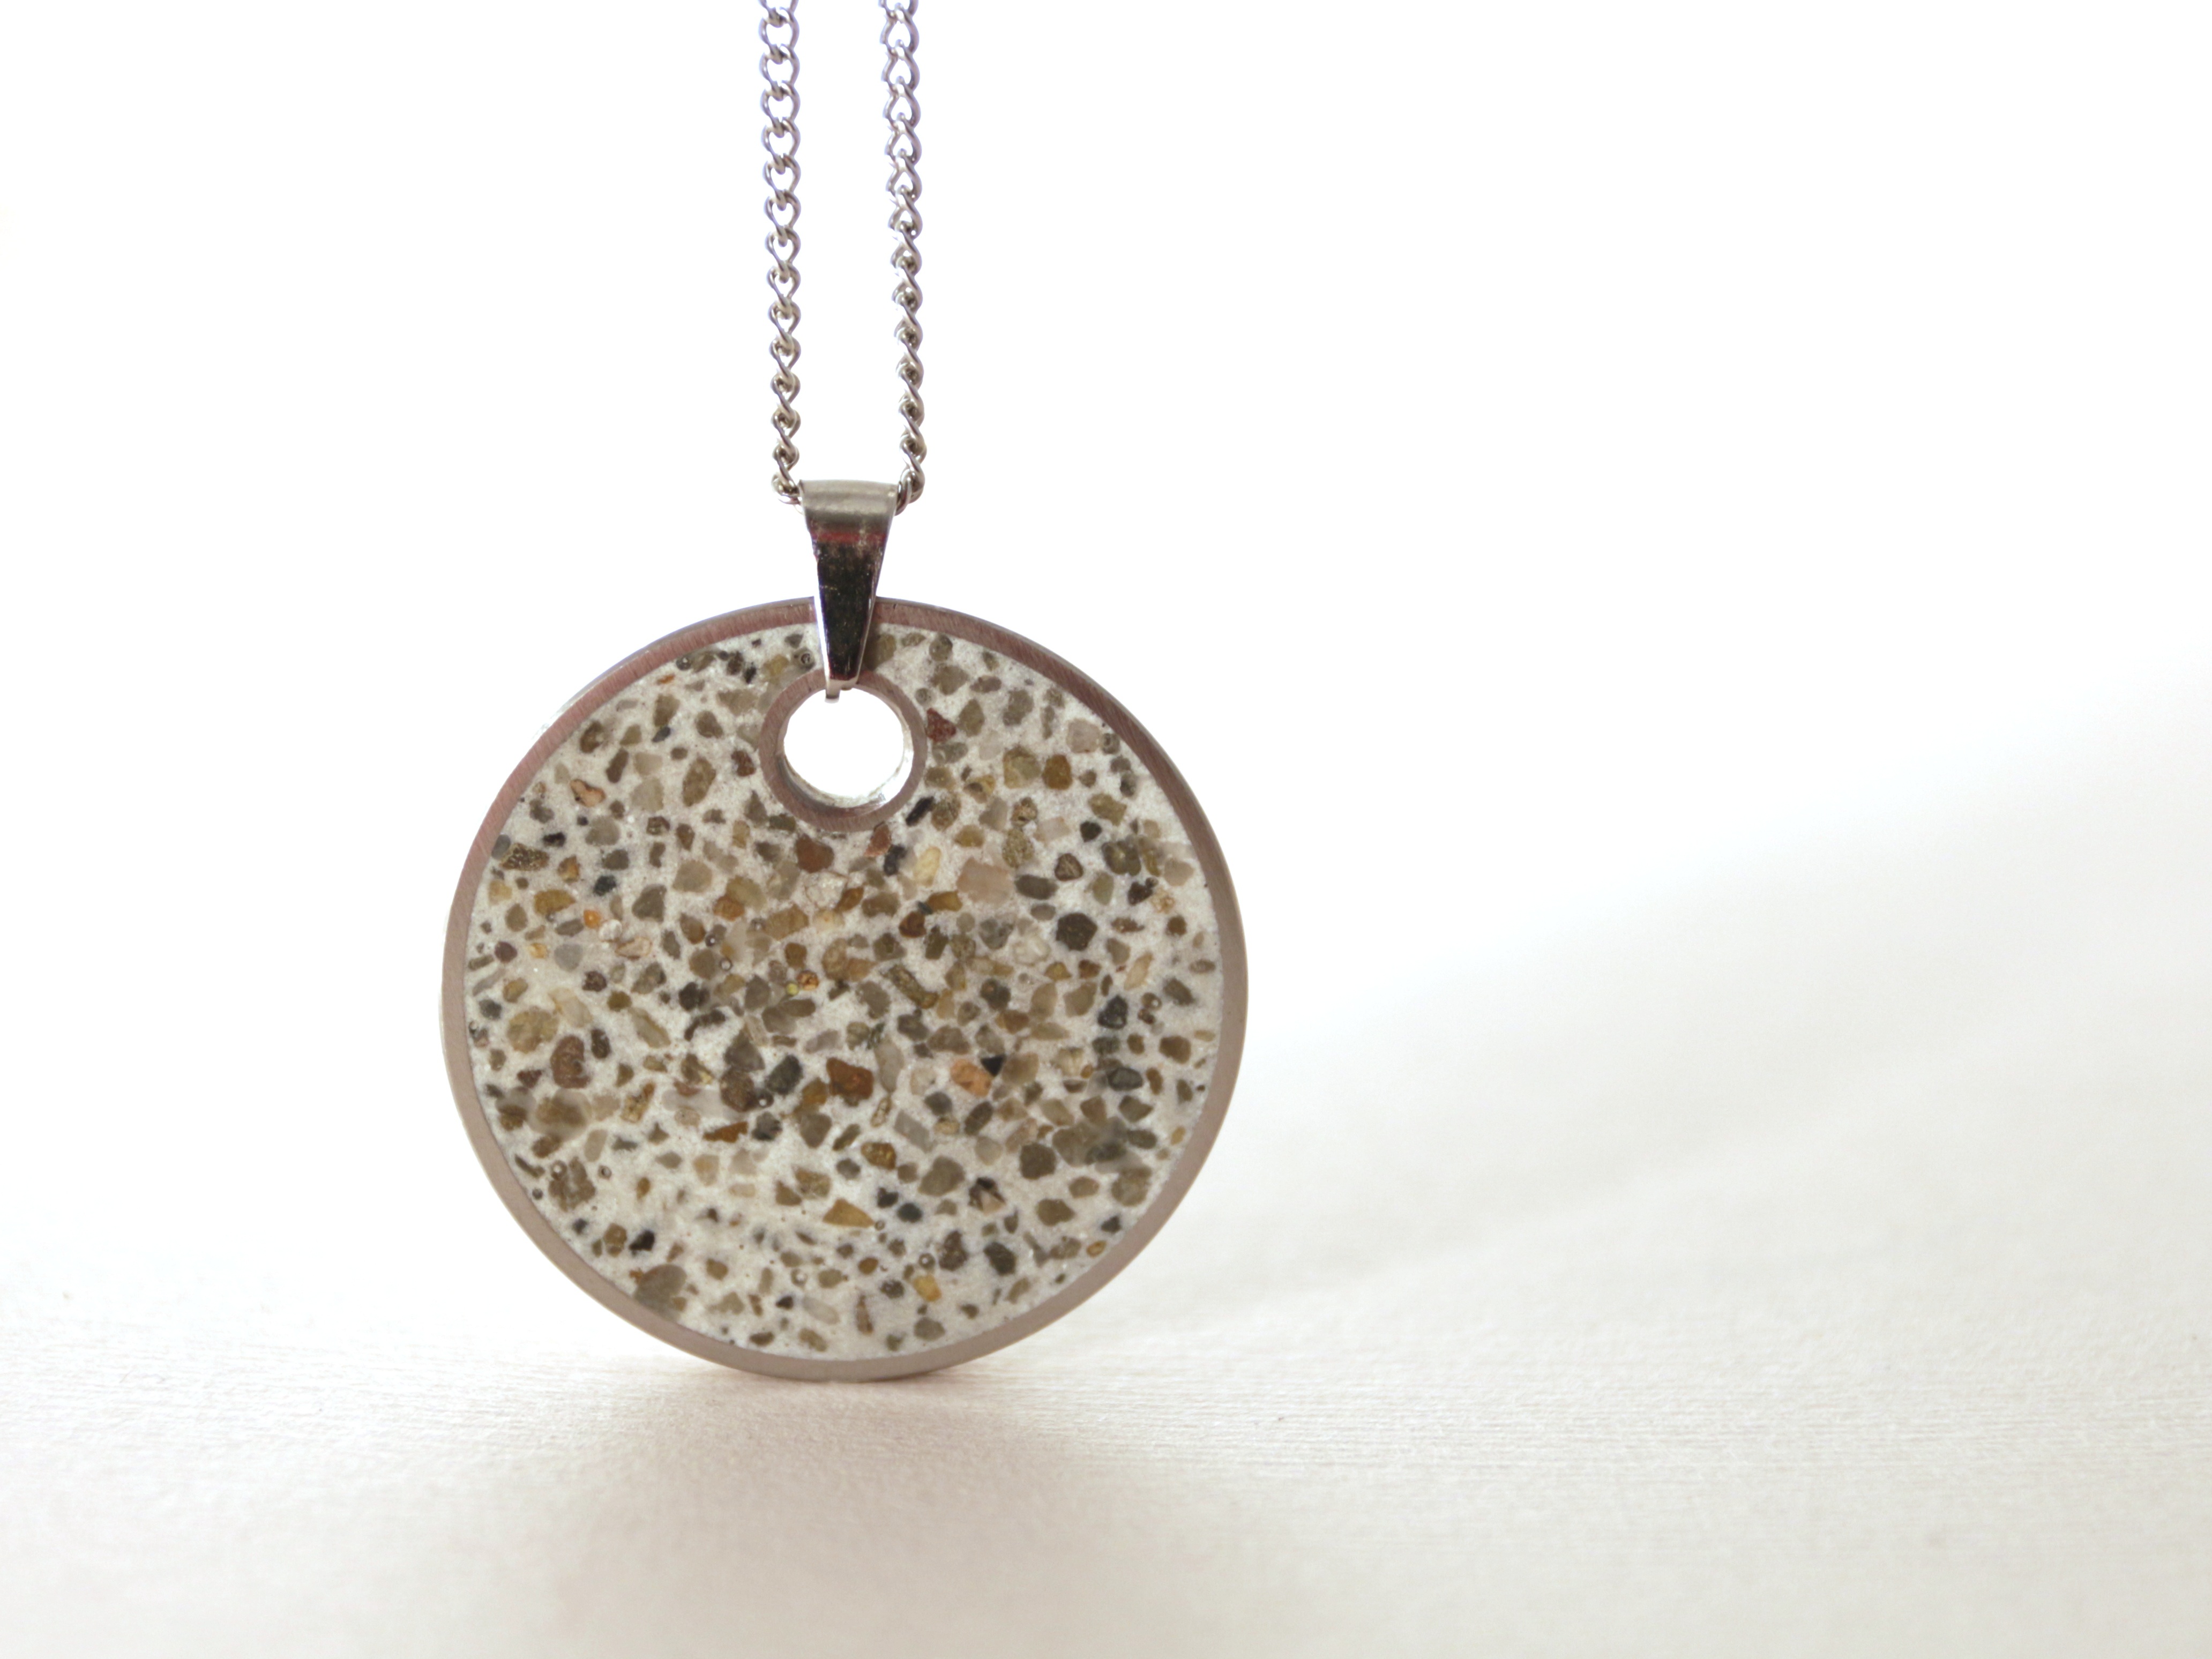
white, chain, female, gift, decoration, metal, fashion, jewelry, necklace, jewellery, luxury, silver, expensive, elegance, glamour, accessory, pendant, locket, fashion accessory